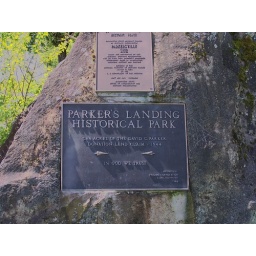
Camas, WA This is a cute little park in Camas. Lots of rhodies and trees and a boat launch.